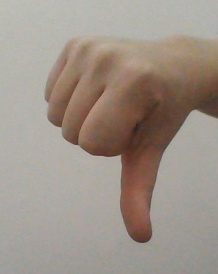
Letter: waw